Giants of Mont'e Prama

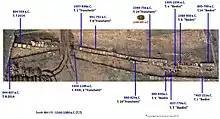
Tombs dated with the carbon 14 method at the necropolis of Mont'e Prama

Scientific investigations dating back to 1979 have not solved these problems and doubts are still raised despite the latest (2015) radiocarbon dating.